California State Route 60

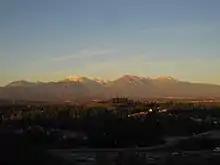
Pomona Freeway in the foreground, with Phillips Ranch, and Mt. San Antonio in the background

SR 60 begins at the East Los Angeles Interchange near Downtown Los Angeles, designated as the Pomona Freeway. The freeway heads east from the junction after splitting off from I-10 (Santa Monica Freeway) and passes through East Los Angeles, where it has a four level interchange with I-710 (Long Beach Freeway). Continuing east through the southern San Gabriel Valley, SR 60 passes through many cities and communities, intersecting I-605 (San Gabriel River Freeway) in the City of Industry. It proceeds to overlap with SR 57 (Orange Freeway) in Diamond Bar, right on the edge of the San Gabriel Valley.